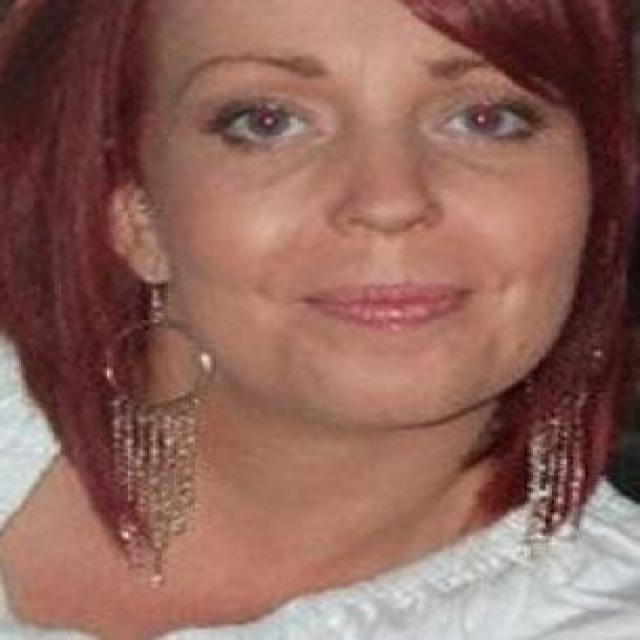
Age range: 21-44